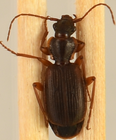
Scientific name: Cymindis cribricollis
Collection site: Bartlett Experimental Forest NEON (BART), plot BART_068